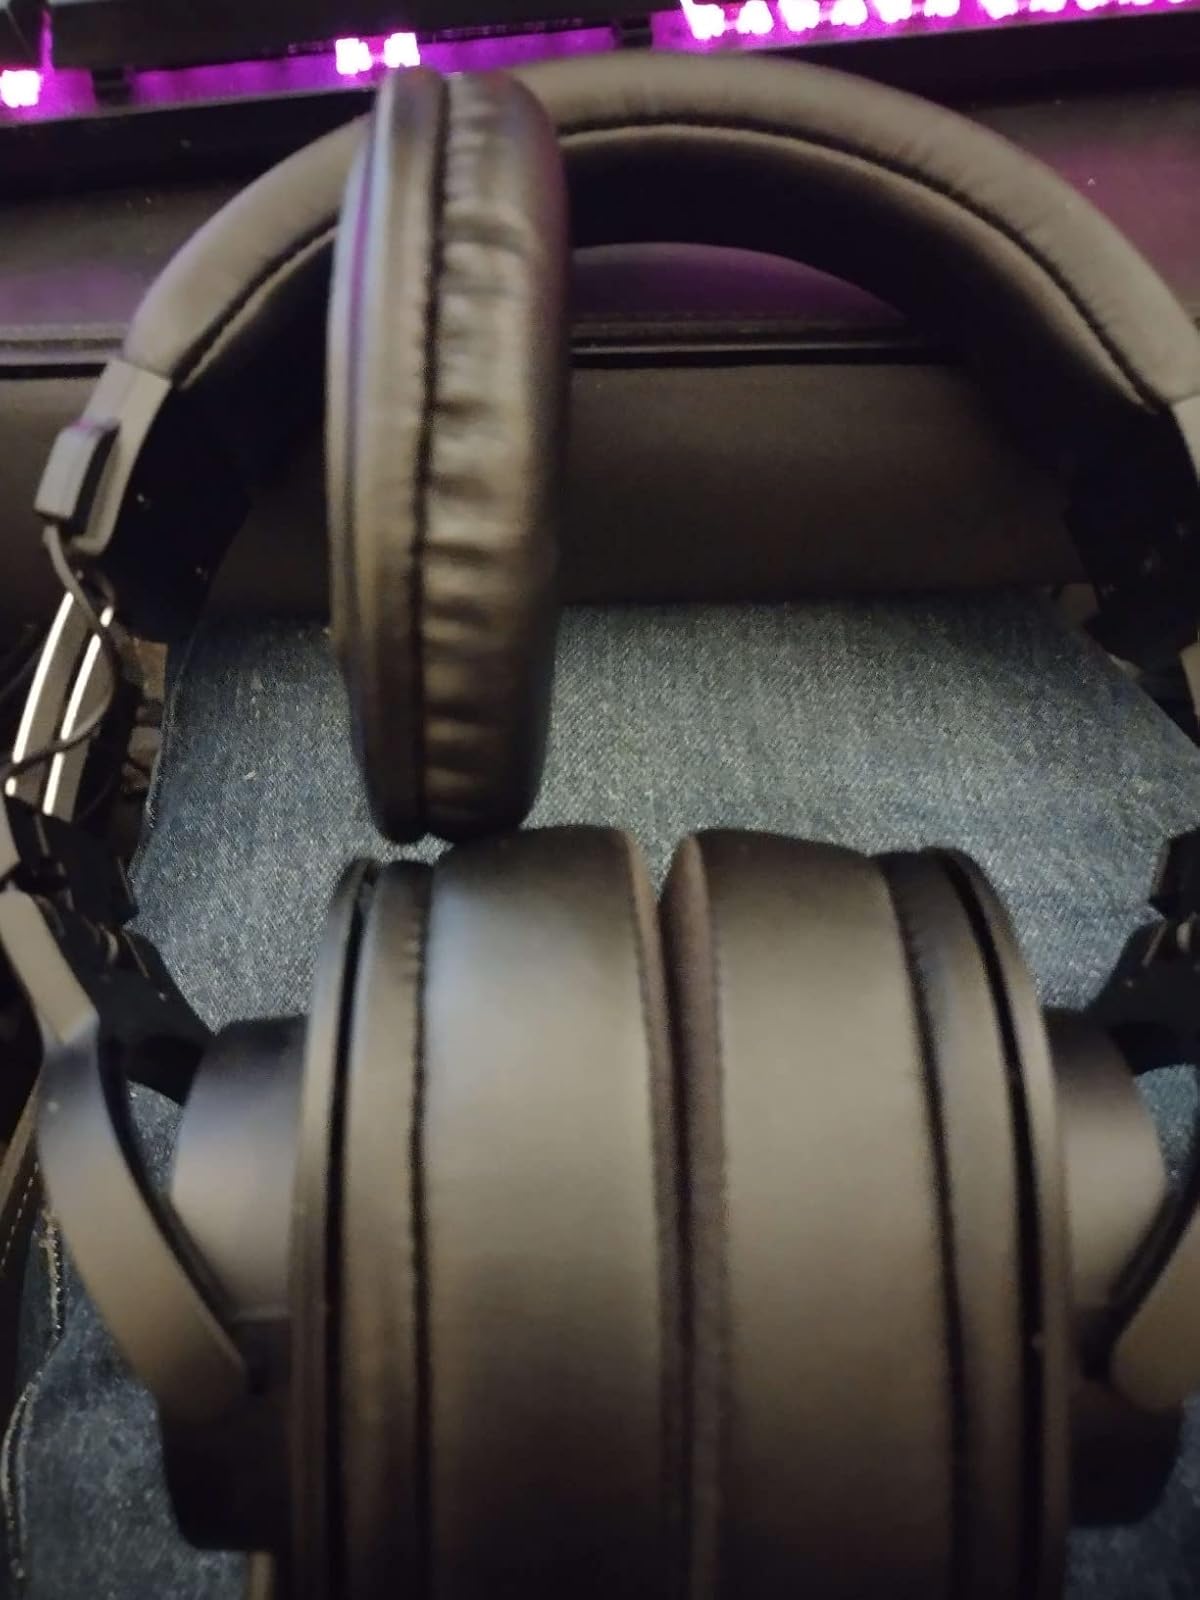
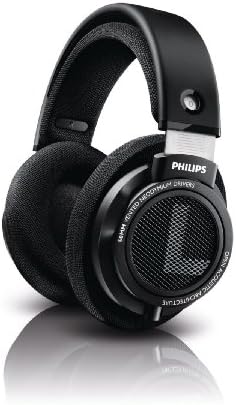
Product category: headphones
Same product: no